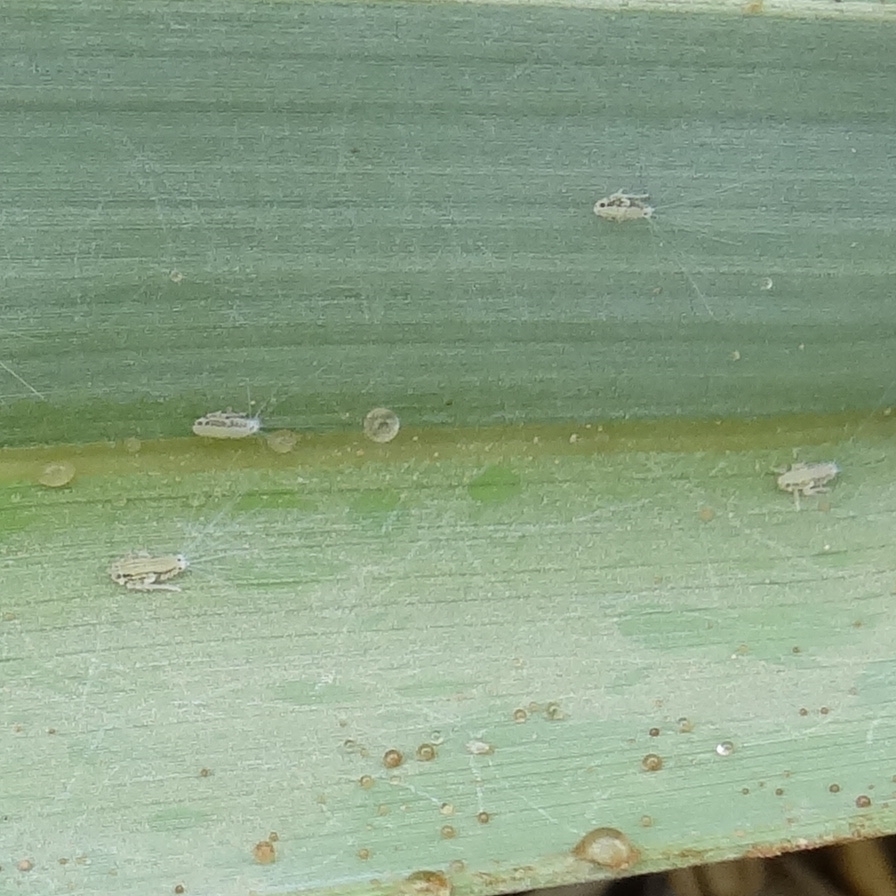
Label: Dubas